Google

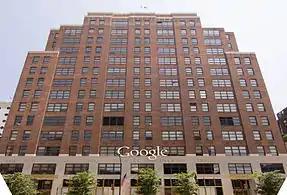
Google's New York City office building houses its largest advertising sales team.

Google generates most of its revenues from advertising. This includes sales of apps, purchases made in-app, digital content products on Google and YouTube, Android and licensing and service fees, including fees received for Google Cloud offerings. Forty-six percent of this profit was from clicks (cost per clicks), amounting to US$109,652 million in 2017. This includes three principal methods, namely AdMob, AdSense (such as AdSense for Content, AdSense for Search, etc.) and DoubleClick AdExchange. In addition to its own algorithms for understanding search requests, Google uses technology from its acquisition of DoubleClick, to project user interest and target advertising to the search context and the user history. In 2007, Google launched "AdSense for Mobile", taking advantage of the emerging mobile advertising market.